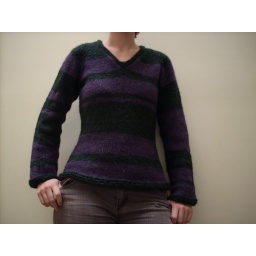
Stripey raglan (wow, that piece of wood sitting near my front door makes a most excellent platform for my camera)